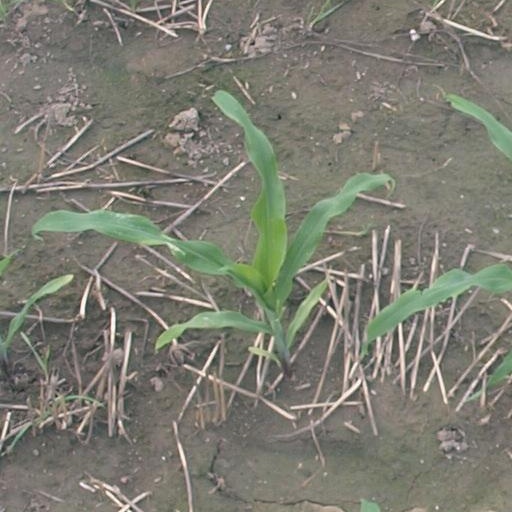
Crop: maize; corn